Peter Freudenthaler

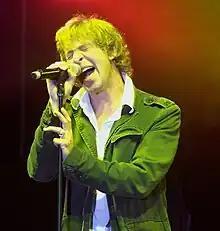
Freudenthaler performing in 2008

Peter Freudenthaler (born 19 February 1963) is a German rock musician, singer and songwriter best known as the lead vocalist and one of the founding members of pop rock band Fool's Garden. He is the author of the song "Lemon Tree", which made the band, and him in particular, famous worldwide. In addition to participating in Fool's Garden, Freudenthaler has also collaborated with other music artists.